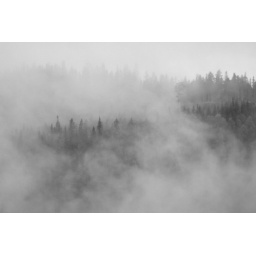
tree in the clouds